Criminal (Britney Spears song)

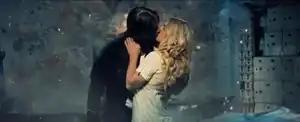
Spears and her boyfriend Jason Trawick kissing as his house is being shot

The video begins at a formal party in which Spears seems to be looking for someone. The opening shot of her was inspired by the scene of Jennifer Love Hewitt walking into the party in "Can't Hardly Wait" (1998). Her boyfriend (model Freddy Bradshaw) talks with two people next to her. He persuades her to smile to avoid embarrassment from the guests then verbally abuses her and grabs her face, after which she leaves to the restroom, where she wipes away a tear and puts on her fragrance Radiance. She comes back to the party and catches her boyfriend flirting with another woman; Spears tells her "So you're not working the street corner tonight I see?", making her boyfriend angry. He apologizes to the other woman for his girlfriend's remark then grabs Spears by the arm and carries her outside the building. After he slaps her, one of the waiters of the party (Trawick) wearing a leather jacket punches her boyfriend several times. The waiter asks Spears if she is okay, and after she kicks her boyfriend in the crotch goodbye, she replies "Now I'm okay." She and the waiter climb on his motorcycle and leave the scene. When they get to his house, it is revealed by a newspaper that he is a criminal. She opens one of the lockers in his house and finds a gun, after which the couple kisses. This is followed by scenes of them having sex.